Patrick Flynn (athlete)

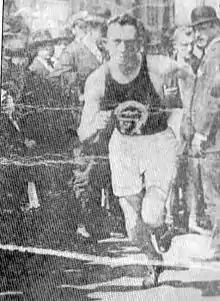
Flynn running in New York

Following the outbreak of the war, Flynn shelved his dreams of an Olympic medal and enlisted in the 165th Infantry Regiment in the spring of 1916; he would become a Sergeant. In July 1918 whilst fighting the Germans in France he was shot in his left arm during an act of heroism: